Volvo B7L

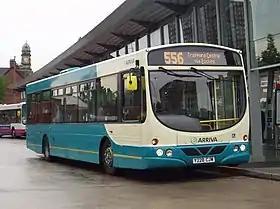
Arriva North West Wright Eclipse Metro bodied Volvo B7L in Eccles, England in June 2008

The Volvo B7L is a fully low floor single-decker bus, double-decker bus and articulated bus chassis with a rear engine mounted vertically on the left of the rear overhang. It was built as a replacement for the Volvo B10L, and the Volvo Olympian, used as both a single-decker bus and a double-decker bus chassis largely in Continental Europe. The Volvo B7L was superseded by the Volvo B9L in 2006.